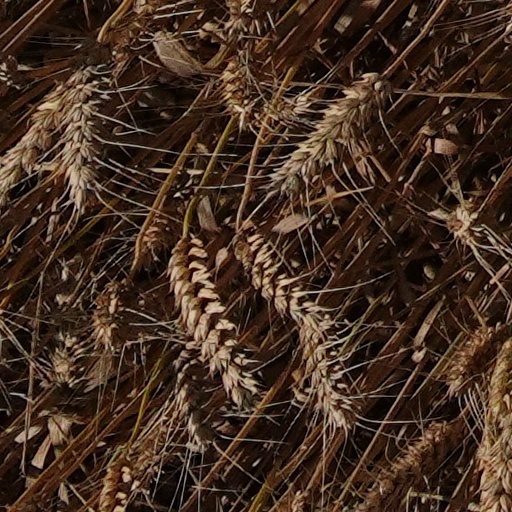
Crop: wheat